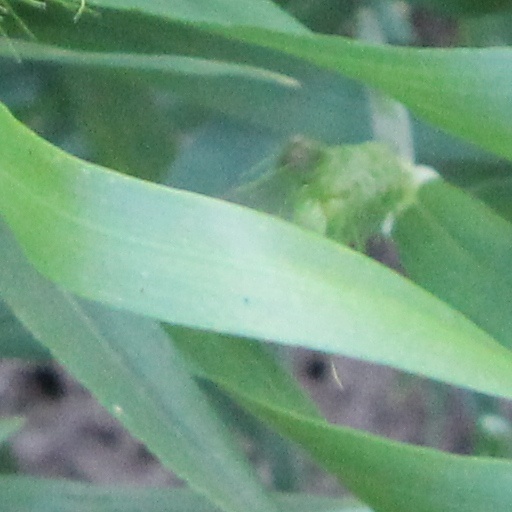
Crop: wheat